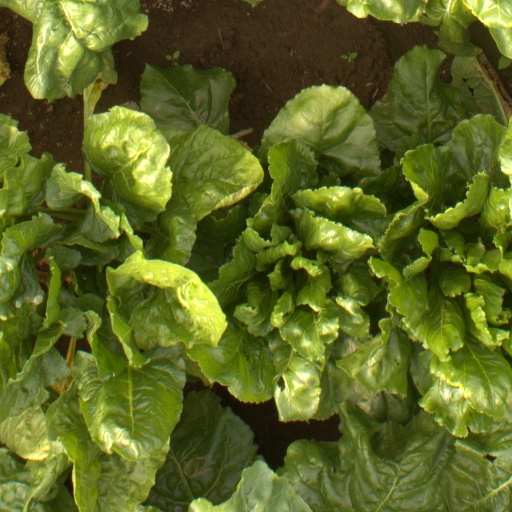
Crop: sugar beet